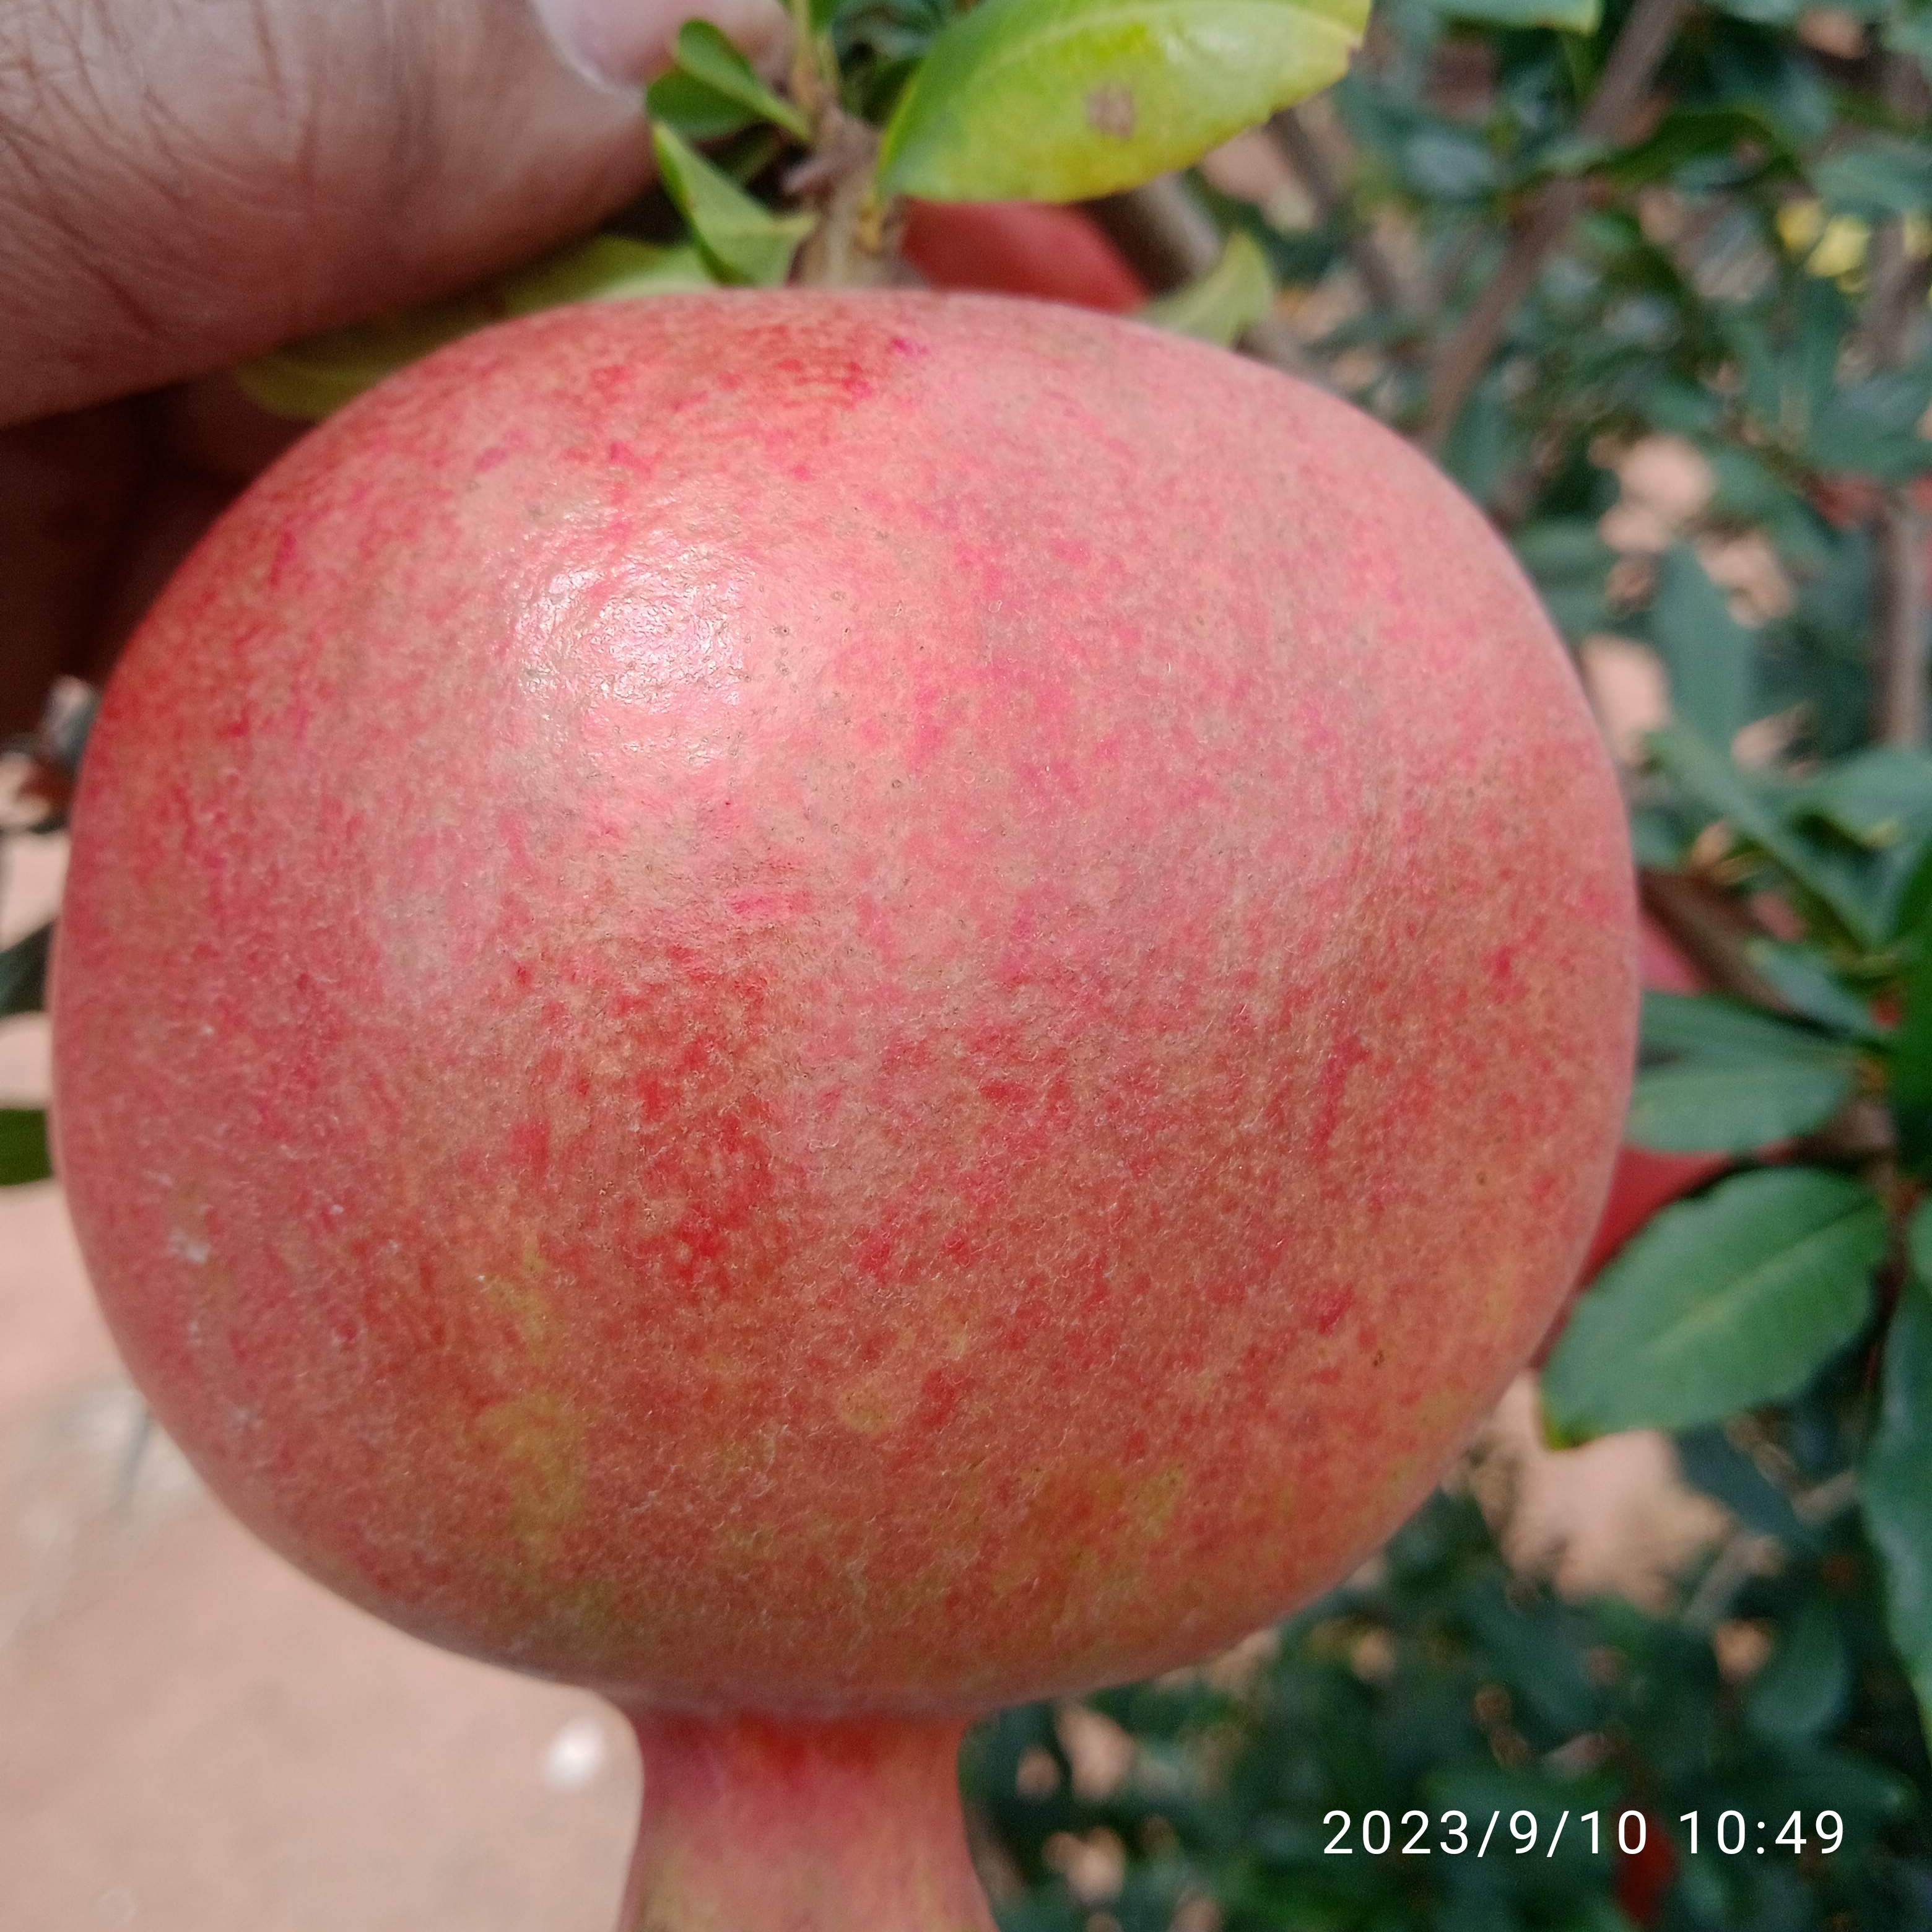
Label: Healthy